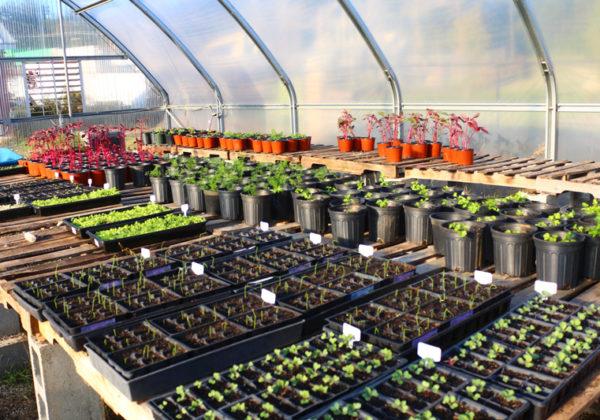
Hili ni eneo lenye mandhari nzuri na ya kuvutia, eneo hili kuna miti iliyostawi vizuri, pamoja na mlima wenye theruji ya barafu.